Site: brandenburg
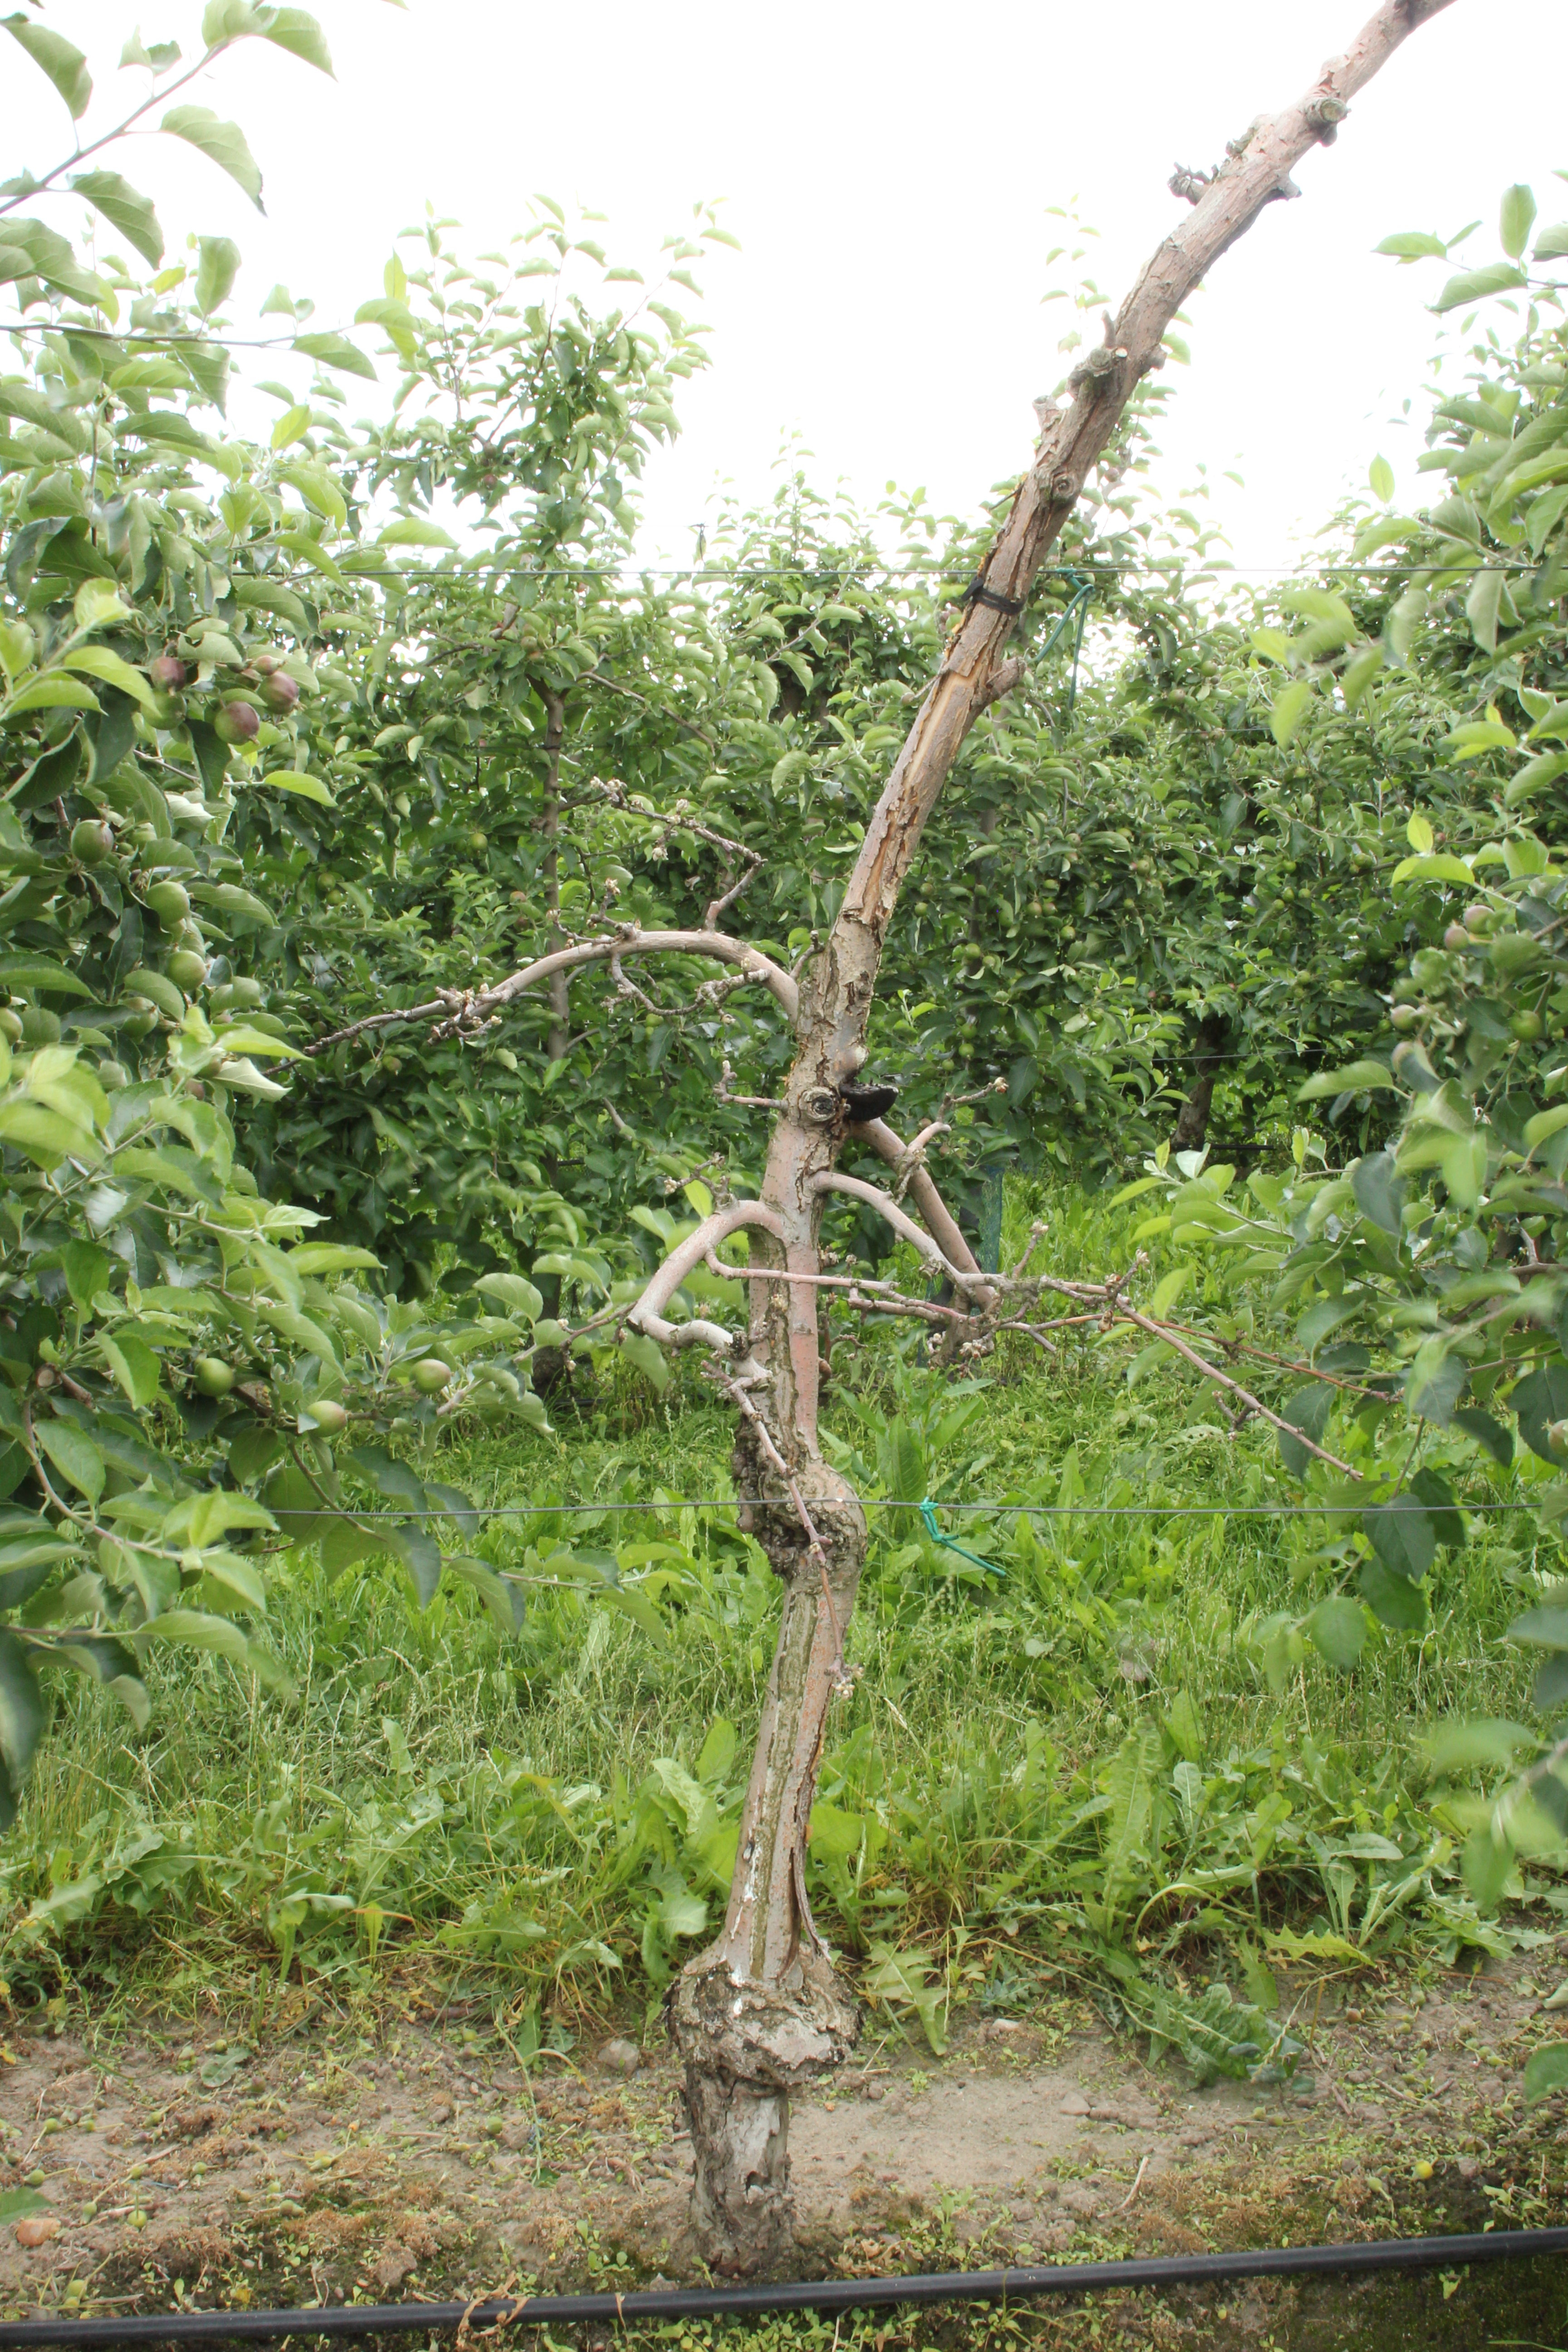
Growth stage (BBCH 73): Development of fruit